Stellenbosch

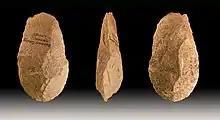
Paleolithic biface from Stellenbosch

In 1899 Louis Péringuey discovered Paleolithic stone tools of the Acheulean type at a site named Bosman's Crossing near the Adam Tas Bridge at the western entrance to Stellenbosch. This indicates that human habitation of the area dates as far back as 1 million years. By 10,000 to 20,000 years ago the population, assumed to have been ancestors of the San people, were established in the area.